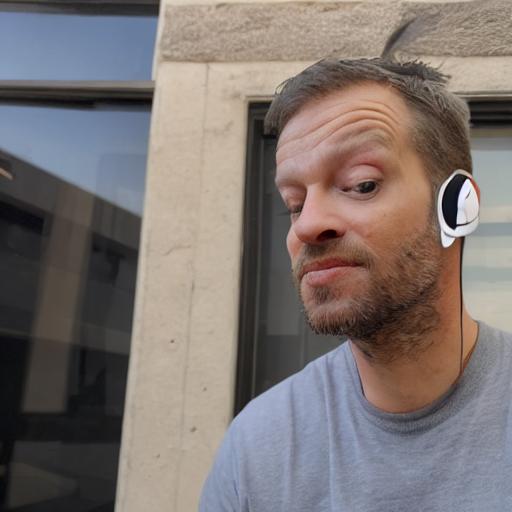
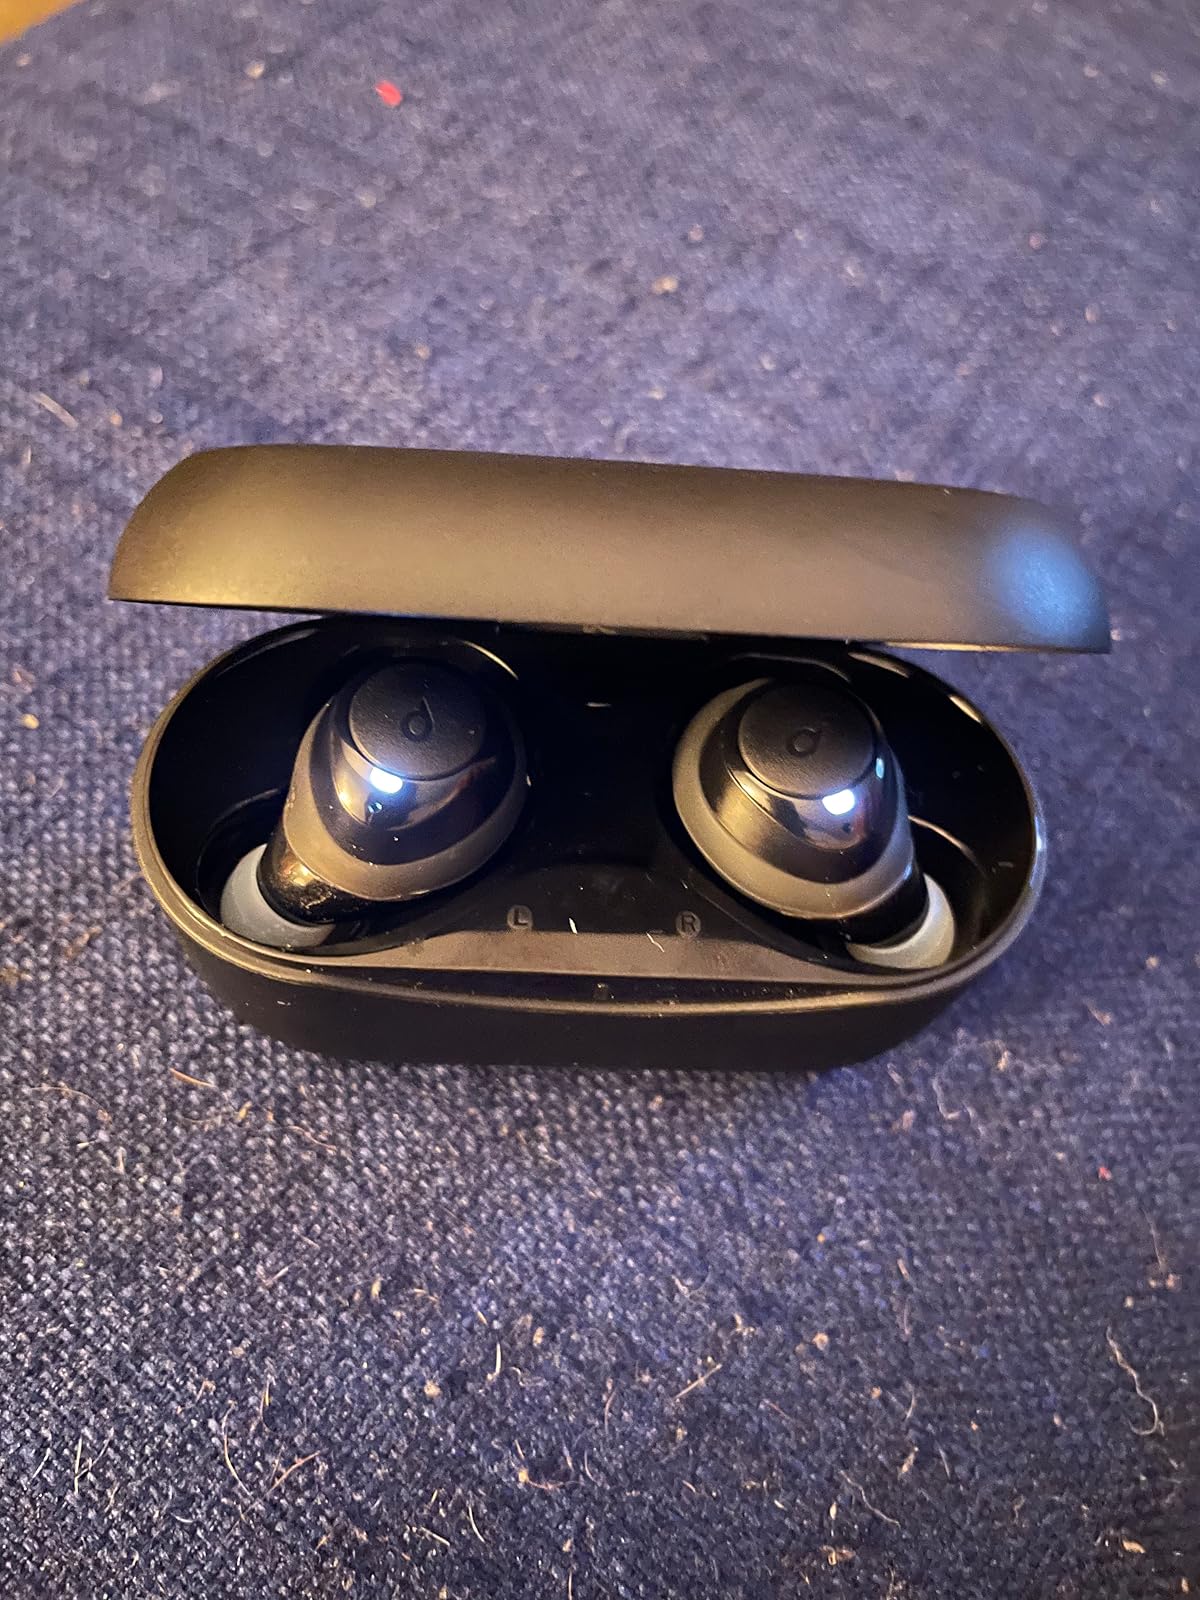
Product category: earbuds
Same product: no